Rafael Dudamel

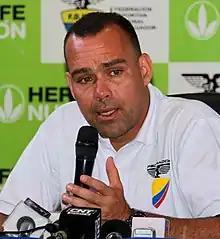
Dudamel in 2017

Rafael Édgar Dudamel Ochoa (born January 7, 1973), is a Venezuelan football manager and former player who is the manager of Colombian club Deportivo Pereira.